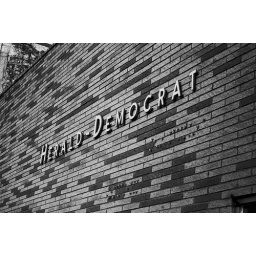
The sign of the local paper in town.